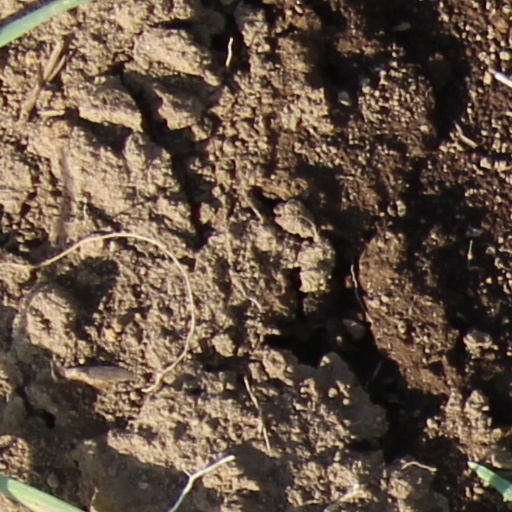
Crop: wheat